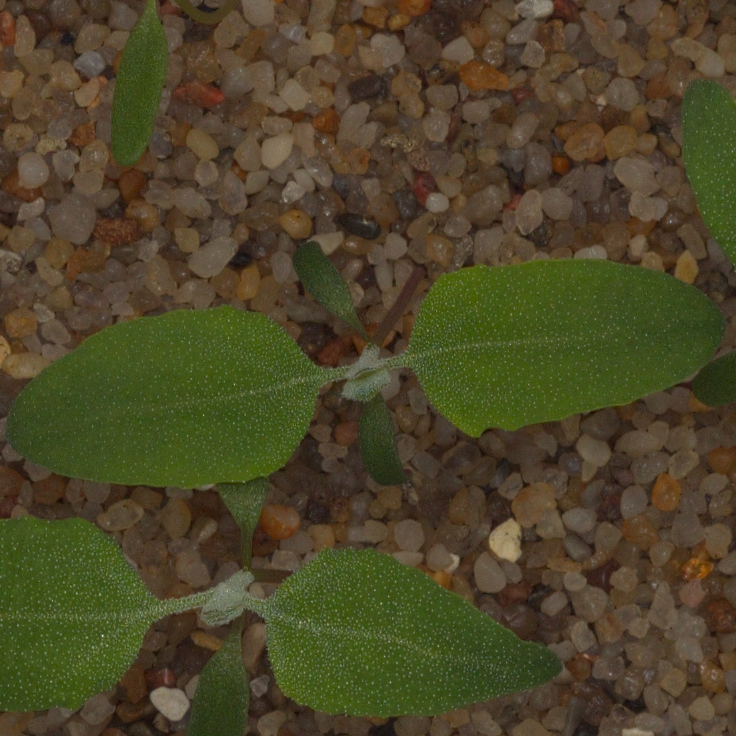
Label: fat_hen